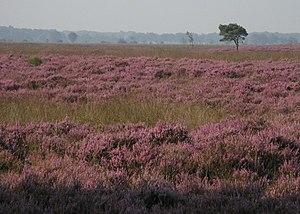
Cet article est une liste des vingt parcs nationaux des Pays-Bas, gérés par les provinces.